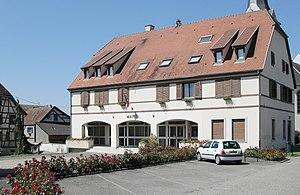
La mairie d'Heimsbrunn
Heimsbrunn est une commune française de la région mulhousienne située dans le département du Haut-Rhin, en région Grand Est.